Islam in the United States

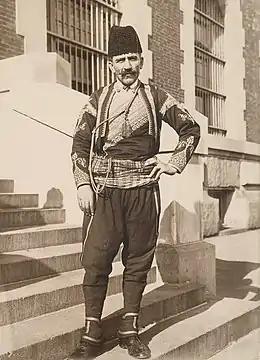
Turkish immigrant in New York (1912)

Many enslaved people brought to America from Africa were Muslims from the predominantly-Muslim West African region. Between 1701 and 1800, some 500,000 Africans arrived in what became the United States. Historians estimate that between 15 and 30 percent of all enslaved African men and less than 15 percent of the enslaved African women were Muslims. According to 21st century researchers Donna Meigs-Jaques and R. Kevin Jaques, "[t]hese enslaved Muslims stood out from their compatriots because of their resistance, determination and education."